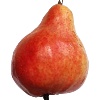
Label: red_pear